Johnston Atoll Chemical Agent Disposal System

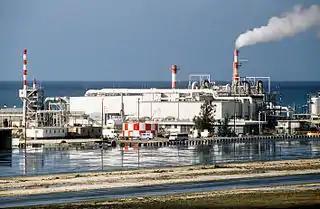
The Johnston Atoll Chemical Agent Disposal System facility in 1990.

Johnston Atoll Chemical Agent Disposal System (JACADS) was the U.S. Army's first chemical munitions disposal facility. It was located on Johnston Island, at Johnston Atoll and completed its mission and ceased operation in 2000.